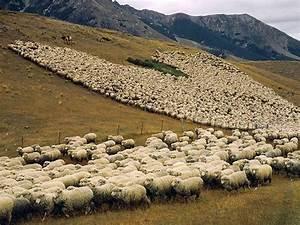
sheep